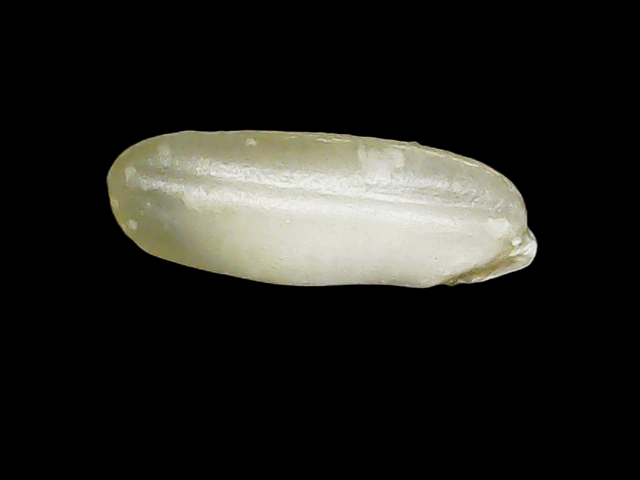
Rice variety: Binadhan24